Santa Cecilia Choir

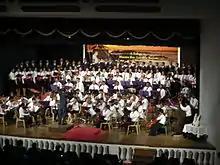
The Concert of Classical Music in tribute to Maestro Lourdino Barreto, presented by the Santa Cecilia Choir, conducted by Rev. Romeo Monteiro, at Kala Academy (Panjim-Goa), in April 2008.

The Santa Cecilia Choir is a polyphonic male choir composed of seminarians of the Rachol Seminary of the Catholic Archdiocese of Goa and Daman in Goa, India.